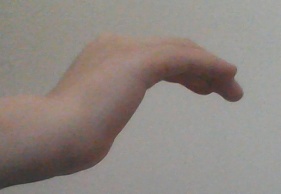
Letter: haa